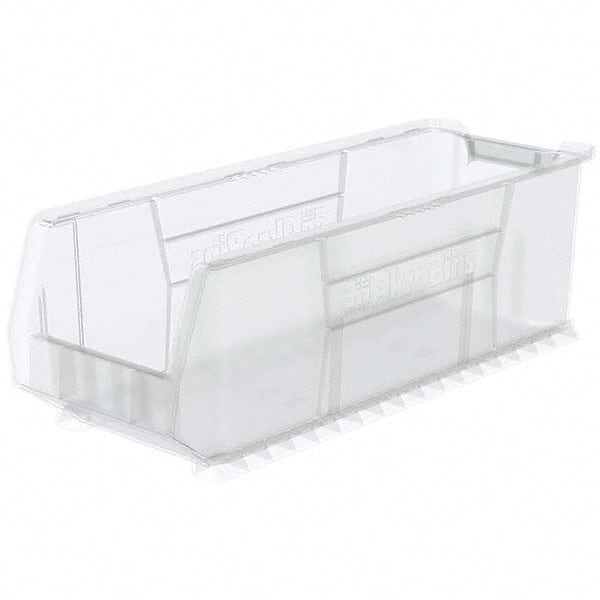
Plastic Hopper Stacking Bin: Clear
Brand: Akro-Mils
Item #: 15196058 Brand: Akro-Mils Model #: 30292SCLAR Product Specifications Bin Style Hopper Stacking Material Family Plastic Color Clear Stacking Yes Hanging No Nesting No Inside Height (Inch) 9-1/8 Inside Width (Inch) 9 Inside Depth (Inch) 26-3/4 Material Industrial Grade Polymer For Use With 24 Inch Steel Shelving, With Pick Rack Systems, Mobile Carts Or Cabinets
Category: Business & Industrial > Industrial Storage > Shipping Containers